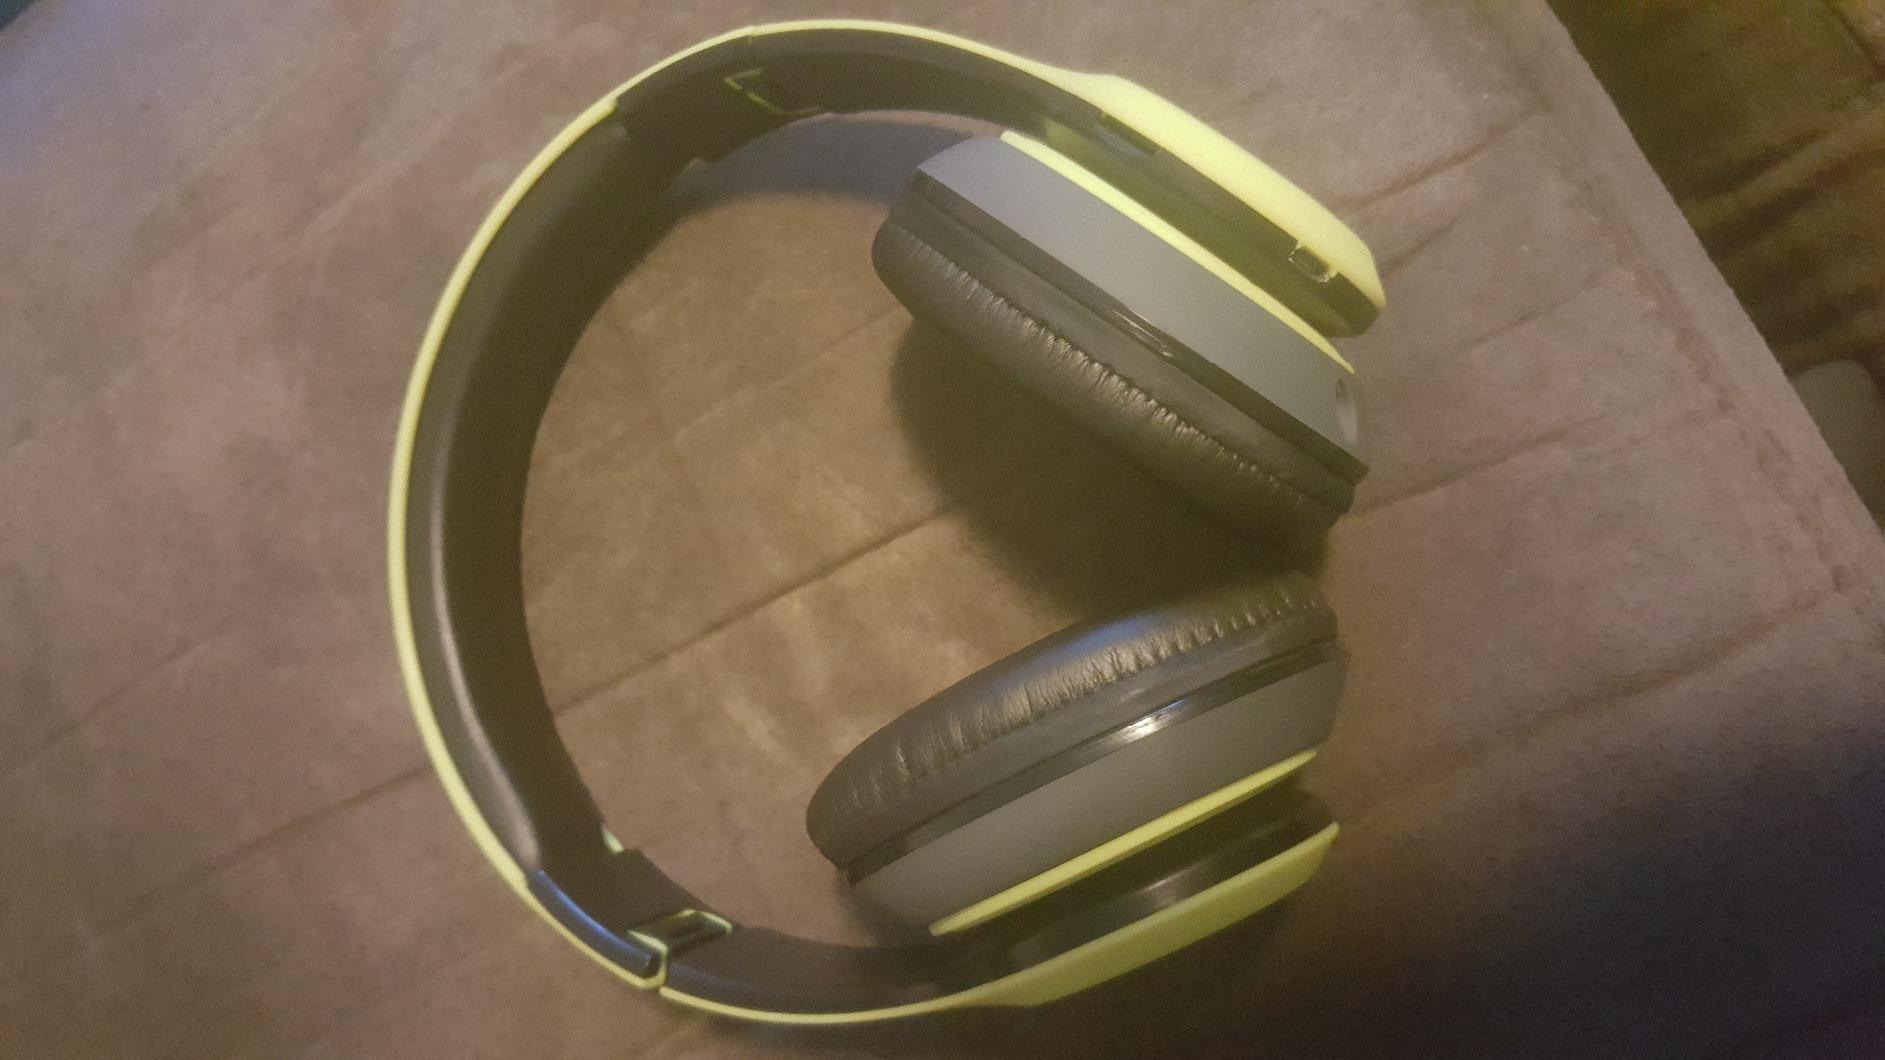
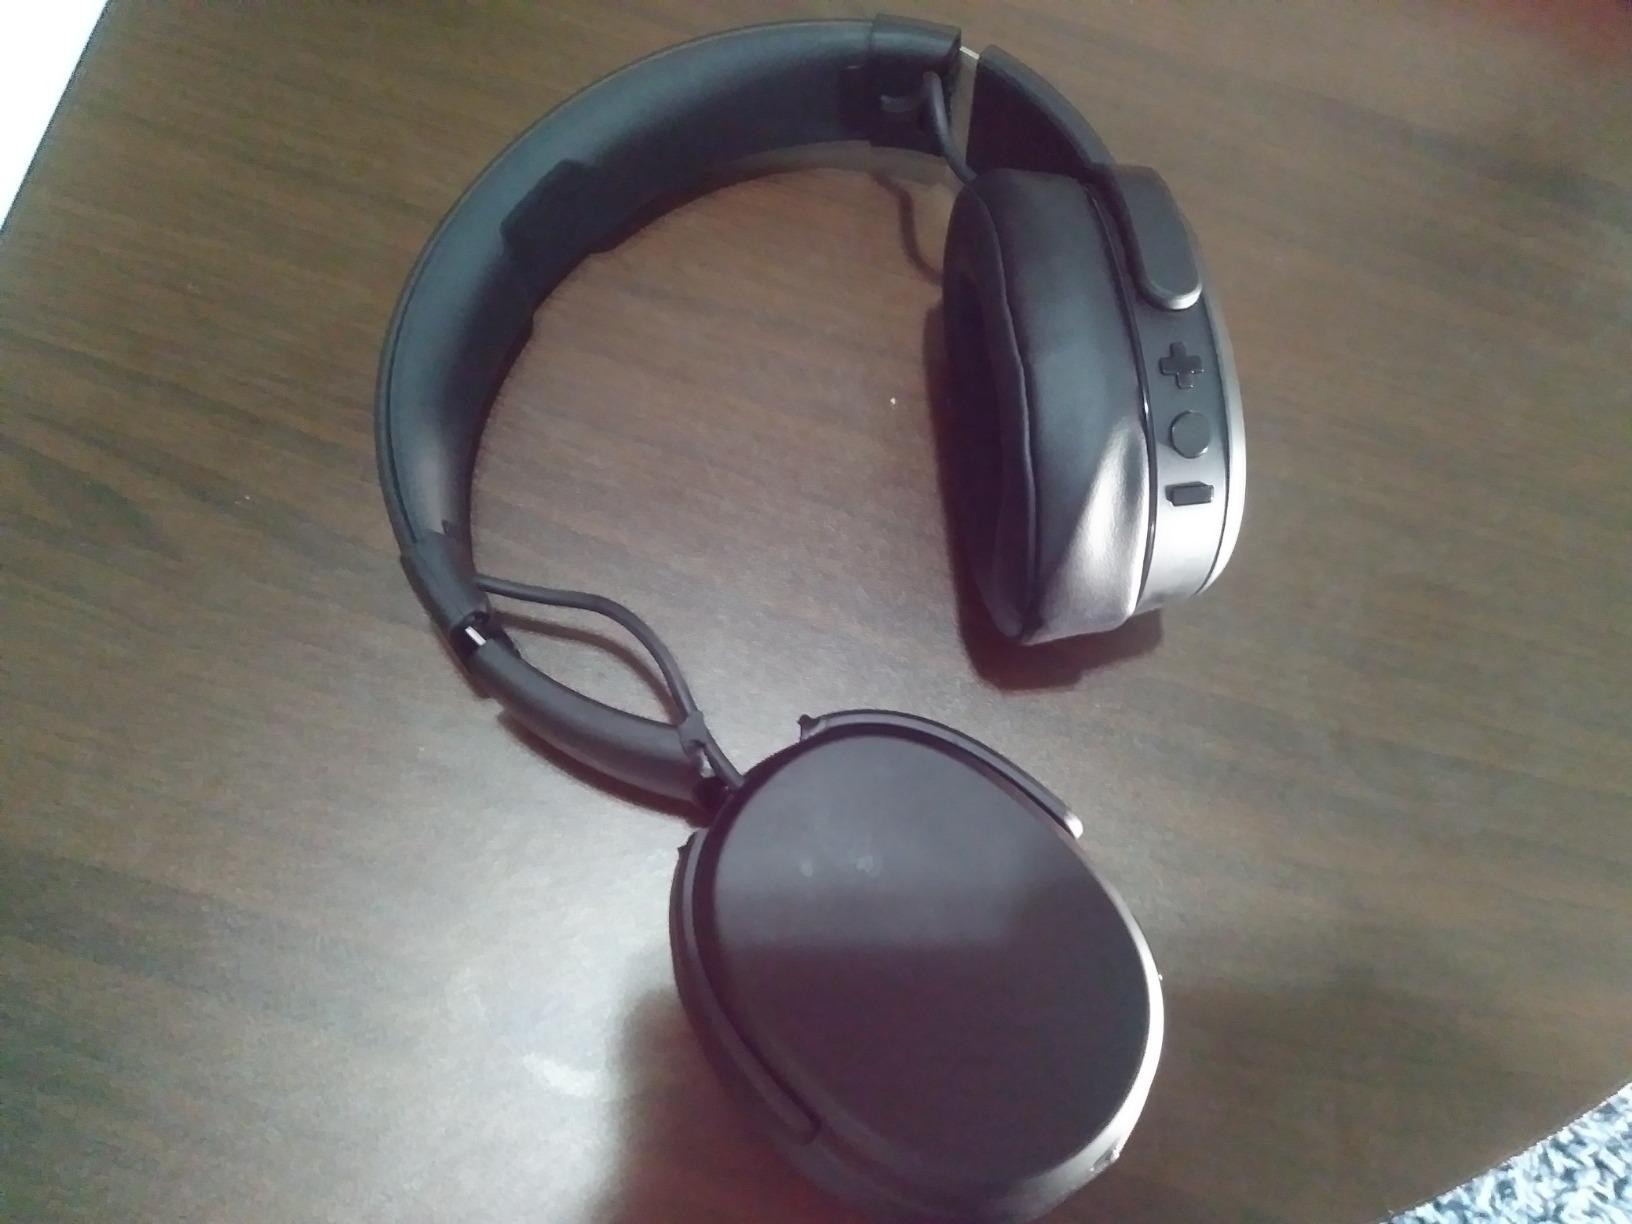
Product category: headphones
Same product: no